Felix Roque

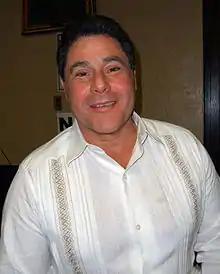
Roque at a September 19, 2012 Board of Commissioners meeting at West New York City Hall

Felix Roque is a Cuban-American medical doctor, U.S. Army Reserve colonel, and Democratic Party politician, and former Mayor of West New York, New Jersey. The five-person slate he led defeated a slate headed by Mayor Silverio Vega in the May 10, 2011, general election and his running mates chose Roque to serve as the town's mayor. Subsequently, to this, his allegiance with Commissioner Count Wiley, who had previously helped him unseat Vega, soured, and Wiley was his chief opponent in the May 2015 election, which Roque won.